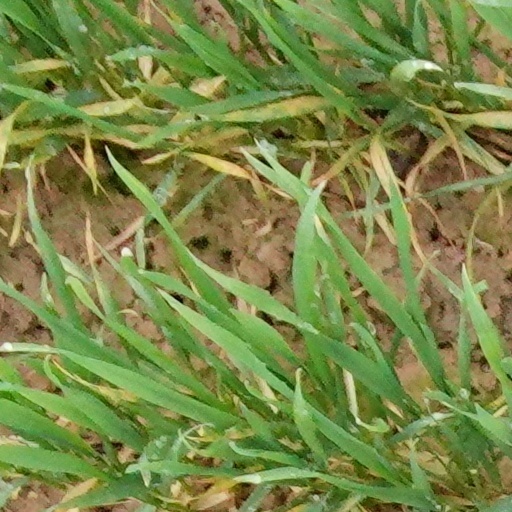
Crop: wheat